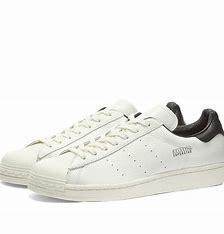
Brand: Adidas
Model: Superstar Pure